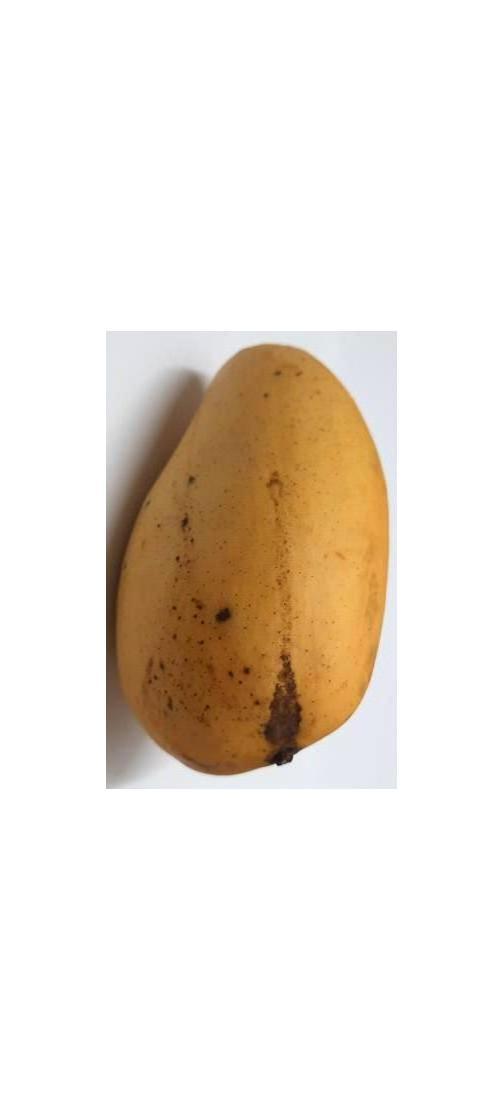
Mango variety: Katimon